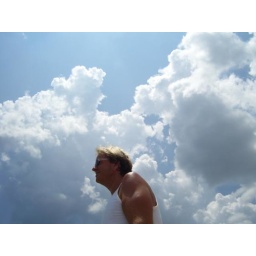
Debra took this picture of Mark silhouetted against beautiful clouds on a beach in south Florida.